Fermoy

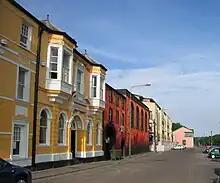
Former Grand Hotel, Fermoy

The ringfort at Carntierna on top of Corrin hill, 2.4 km (1.5 mi) south of Fermoy, was an important Iron Age site.